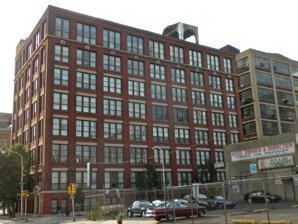
Building: Goodman Brothers and Hinlein Company
Country: United States of America
Year built: 1909
United States historic place Goodman Brothers and Hinlein Company U.S. National Register of Historic Places U.S. Historic district Contributing property Goodman Brothers and Hinlein Company, August 2010 Show map of Philadelphia Show map of Pennsylvania Show map of the United States Location 1238 Callowhill St., Philadelphia, Pennsylvania Coordinates 39°57′32″N 75°9′37″W / 39.95889°N 75.16028°W / 39.95889; -75.16028 Area 0.3 acres (0.12 ha) Built 1909 ; 116 years ago ( 1909 ) Architect Ballinger & Perrot NRHP reference No. 85000469 Added to NRHP March 7, 1985 The Goodman Brothers and Hinlein Company is an historic factory building which is located at 1238 Callowhill Street in the Callowhill neighborhood of Philadelphia, Pennsylvania . It is a contributing property to the Callowhill Industrial Historic District , and was added to the National Register of Historic Places in 1985. History and architectural features Built in 1909, this historic structure is an eight-story, nine-bay, reinforced concrete building with brick facing. It previously housed a dress trimmings company, lithographic printing company, and a warehouse. It was added to the National Register of Historic Places in 1985. It is a contributing property to the Callowhill Industrial Historic District . Currently known as Beaux Arts Lofts , 1238 Callowhill Street also has the distinction of being the first building in this old industrial zone to become a residential living space, and in 1995 to be converted into a condominium, once again setting the pace for what was to become "The Loft District." References